Krabbesholm, Lejre Municipality

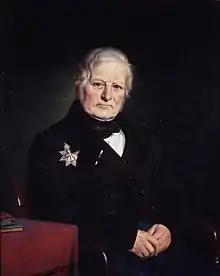
Nicolai Abraham Holten, owned Krabbesholm in 1810-1850

In 1804, Niels Rosenkrantz sold Egholm and Krabbesholm to his brother Marcus Gjøe Rosenkrantz, who just two months later sold them to Christian Conrad, Count of Danneskiold-Samsøe and Lars Lassen. In 1806 the two partners divided the estates between them, leaving Danneskiold-Samsøe as the sole owner of Krabbesholm.